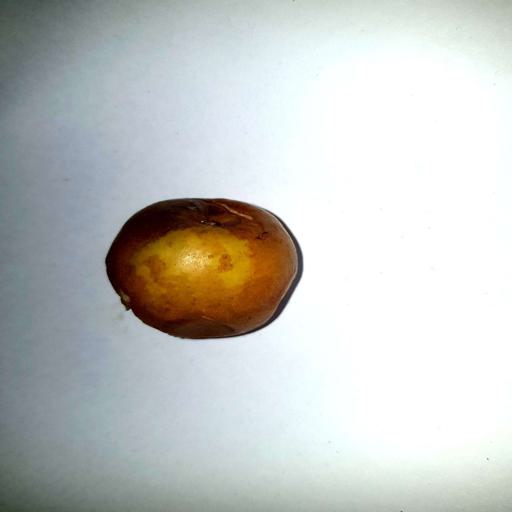
Label: bruised